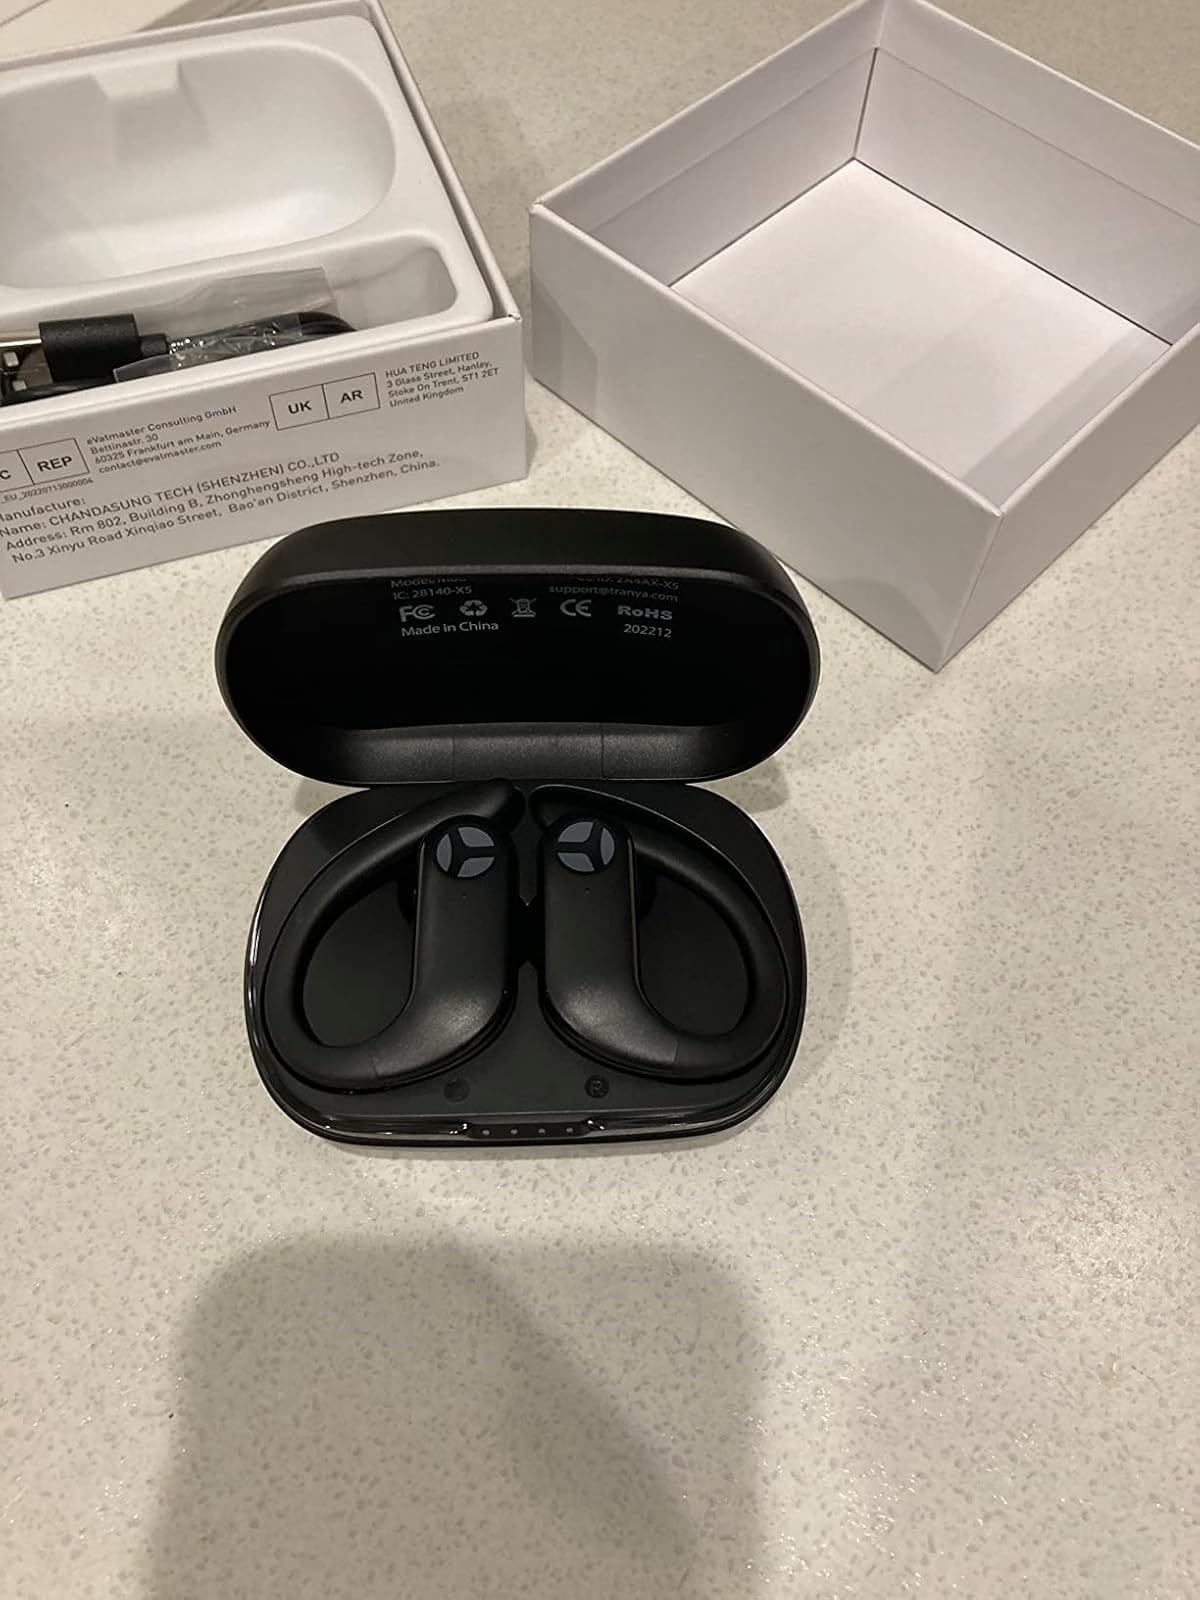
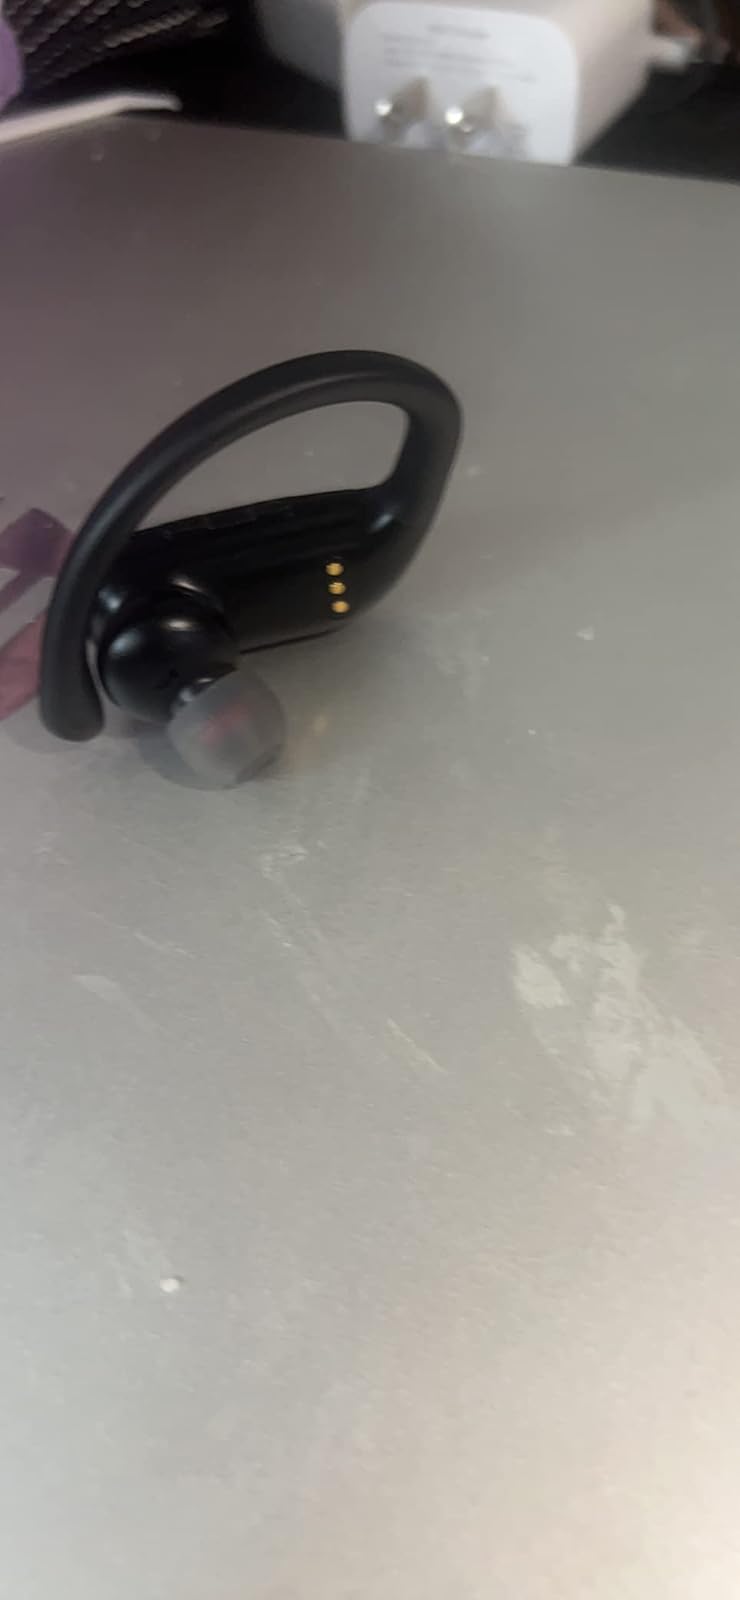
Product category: earbuds
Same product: no